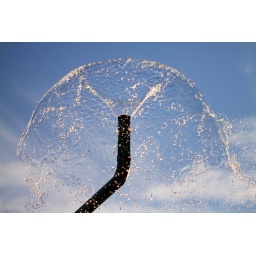
water pipe in the sky